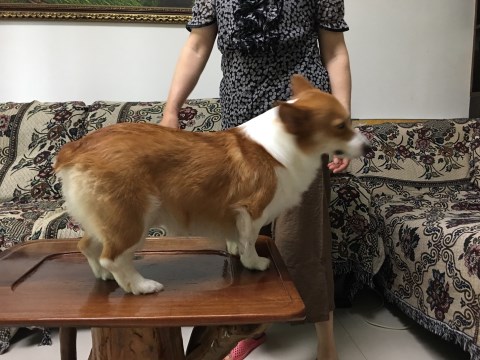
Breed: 2909-n000116-Cardigan